Nikkō Kanaya Hotel

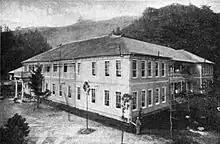
Kanaya Hotel, circa 1900

The hotel opened in 1873 when the Kanaya family converted their home into an inn. In 1893, the family constructed a grand hotel on 14 acres adjacent to Nikkō Tōshō-gū.